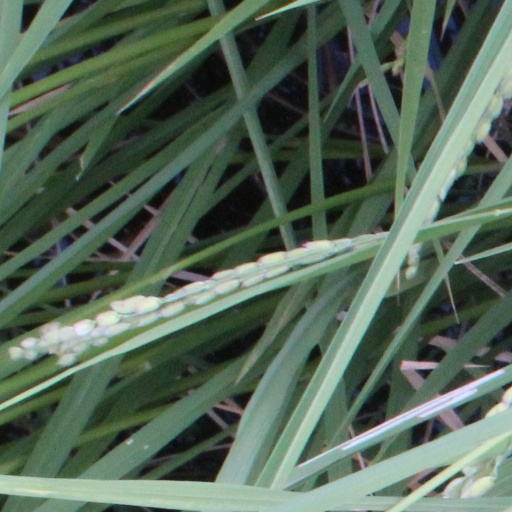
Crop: rice